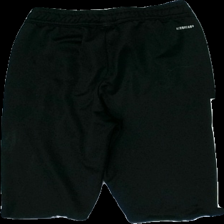
View: back
Type: Shorts
Category: Children
Brand: Adidas
Colors: Black, White
Material: 51% acrylic, 49% polyester
Cut: Regular
Size: 152
Season: All
Trend: Sports
Stains: Major
Holes: Major
Damage: cut legs
Damage location: bottom center
Price range: <50
Recommended usage: Export